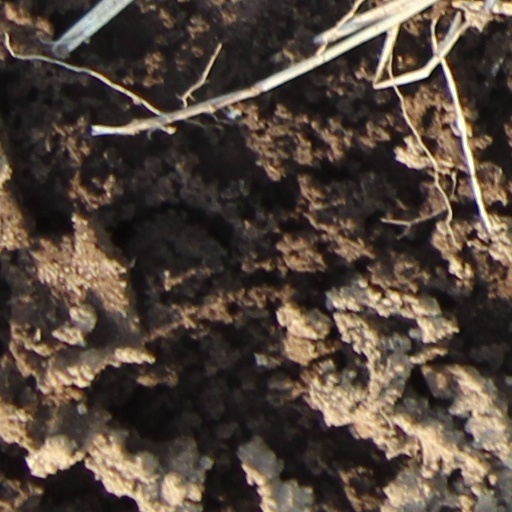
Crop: wheat